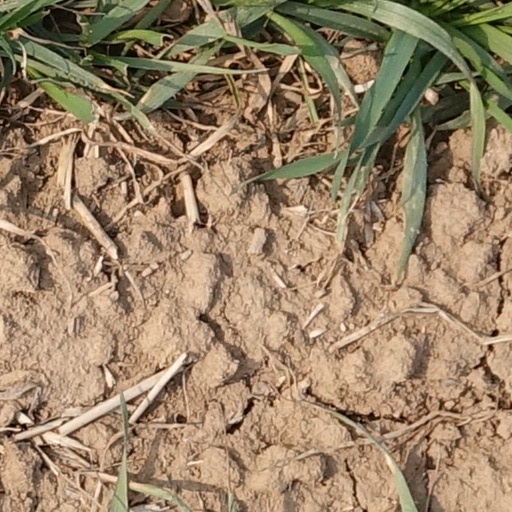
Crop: wheat